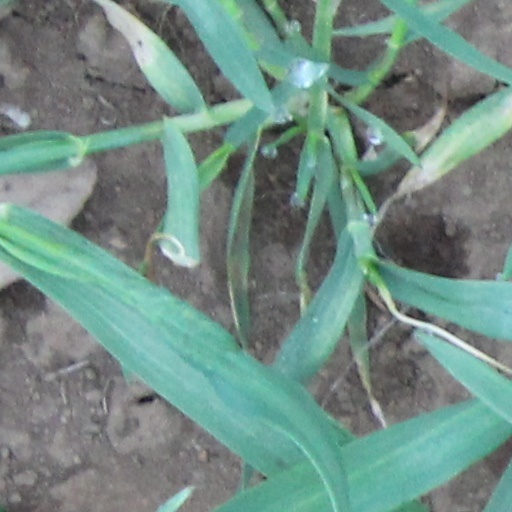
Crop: wheat